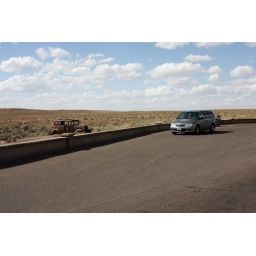
Antique car and my van in Petrified Forest National Park in Arizona